Etonbreen

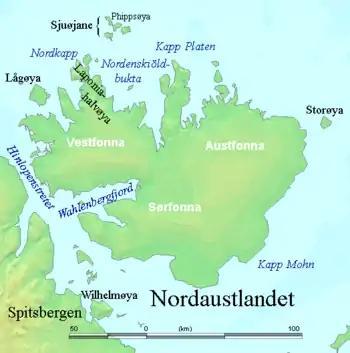
Etonbreen is a glacier located on the west coast of Nordaustlandet, Svalbard.

Etonbreen is a glacier on Nordaustlandet, Svalbard. The glacier debouches into Wahlenbergfjorden. It is named after Eton College.